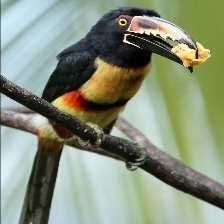
Species: COLLARED ARACARI
Scientific name: PTEROGLOSSUS TORQUATUS
ImageNet parent category: toucan